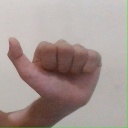
अक्षर: त